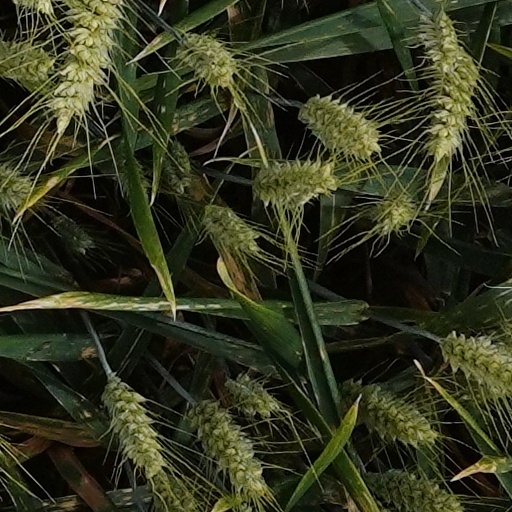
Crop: wheat